Grob G103a Twin II

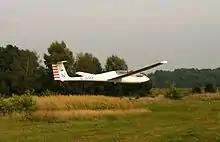
Grob G103 Twin II landing. Clear view of the new three-wheel undercarriage configuration.

The G103 Twin II (a.k.a. the Twin Astir II) is the successor of the original G103 Twin Astir with a nose wheel and a fixed six-inch main gear fitted behind the center of gravity - The main wheel is equipped with a hydraulic brake. Modified ailerons produce a substantially improved roll response compared to the previous model. Approach control is by top surface Schempp-Hirth type airbrakes. The G103A Twin II Acro variant features strengthened mainspar caps and steel control pushrods which permit greater aerobatic performance. The G103 also has a FAA approved modification kit for all-hand control for handicapped operation.